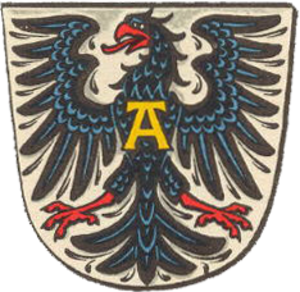
Altenstadt (Hessen)
Coat of arms of Altenstadt
Altenstadt er en kommune i Wetteraukreis, i den tyske delstat Hessen. Den ligger i ved floden Nidder cirka 27 kilometers nordøst for Frankfurt am Main